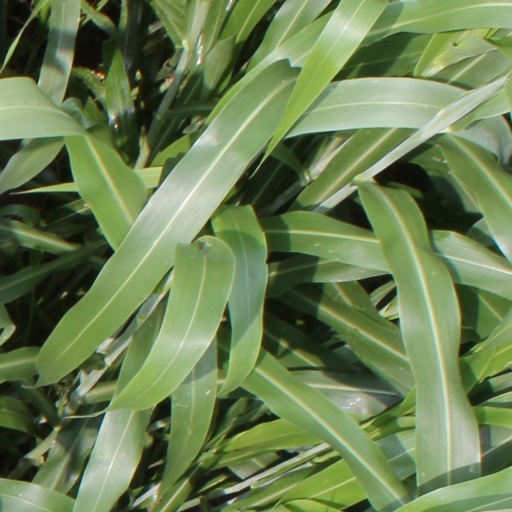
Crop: sorghum